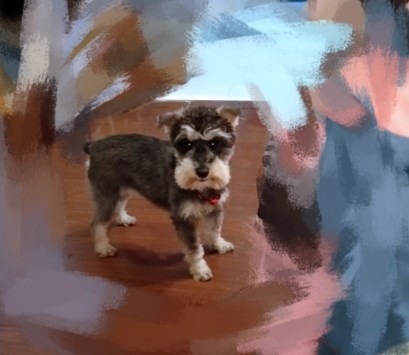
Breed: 2342-n000102-miniature_schnauzer